Answer in natural language. Considering the relative positions, where is Doorway with respect to black wooden dresser? Choose between the following options: left or right
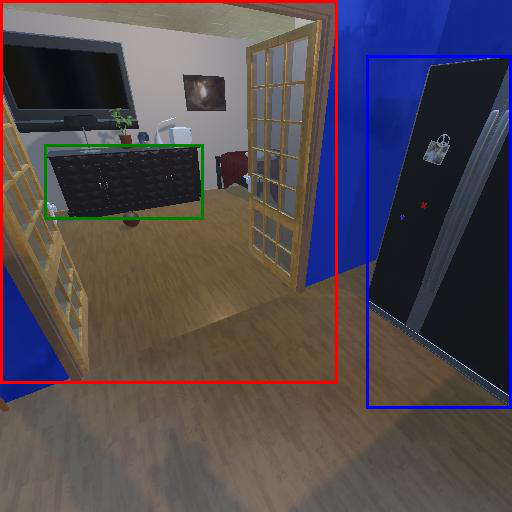
<answer>right</answer>